Andrew Copp

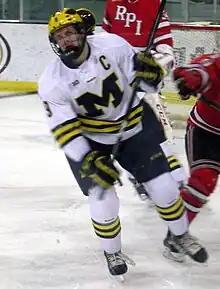
Copp during a game against RPI in 2014.

Copp played three seasons with the Michigan Wolverines men's ice hockey team, including one as team captain. In his freshman season, which was also the Wolverines last in the Central Collegiate Hockey Association, he saw limited time on ice as the team struggled offensively. He ended the season with 11 goals and 10 assists in 38 games. At the end of his freshman season, his second year of draft eligibility, Copp was ranked 142nd amongst North American skaters by the NHL Central Scouting Bureau and was drafted 104th overall by the Winnipeg Jets in the 2013 NHL Entry Draft.